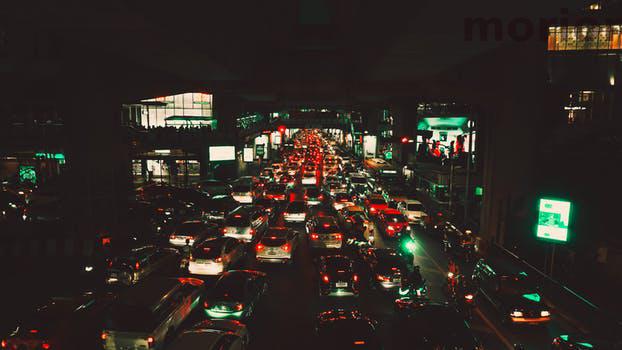
Label: Watermark